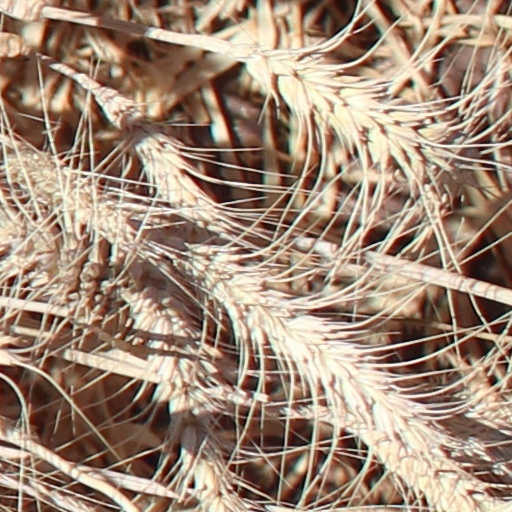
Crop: wheat